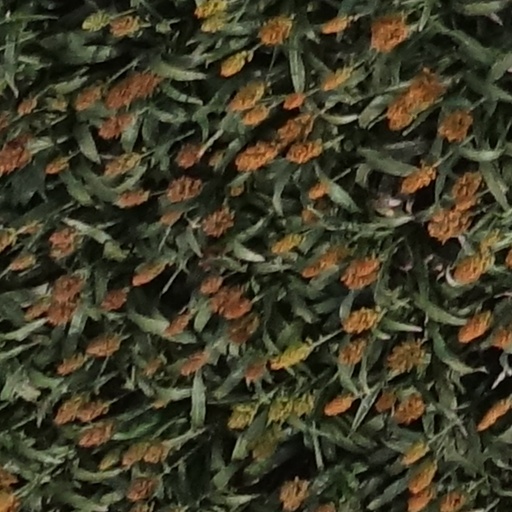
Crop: sorghum